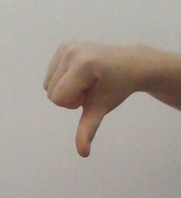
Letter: waw